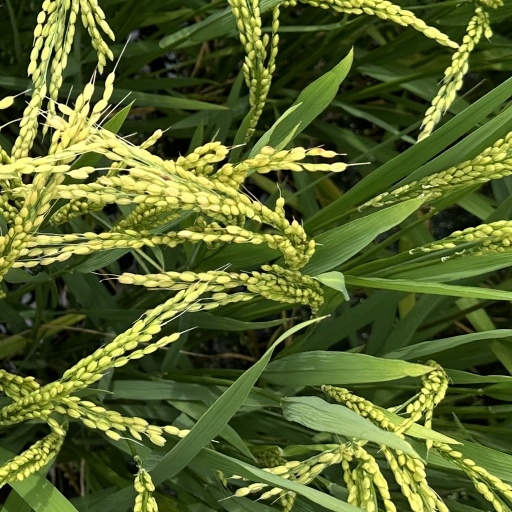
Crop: rice